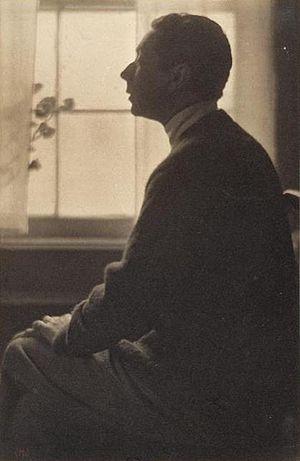
Portrait du Baron Adolf de Meyer par White Clarence Hudson, vers 1904